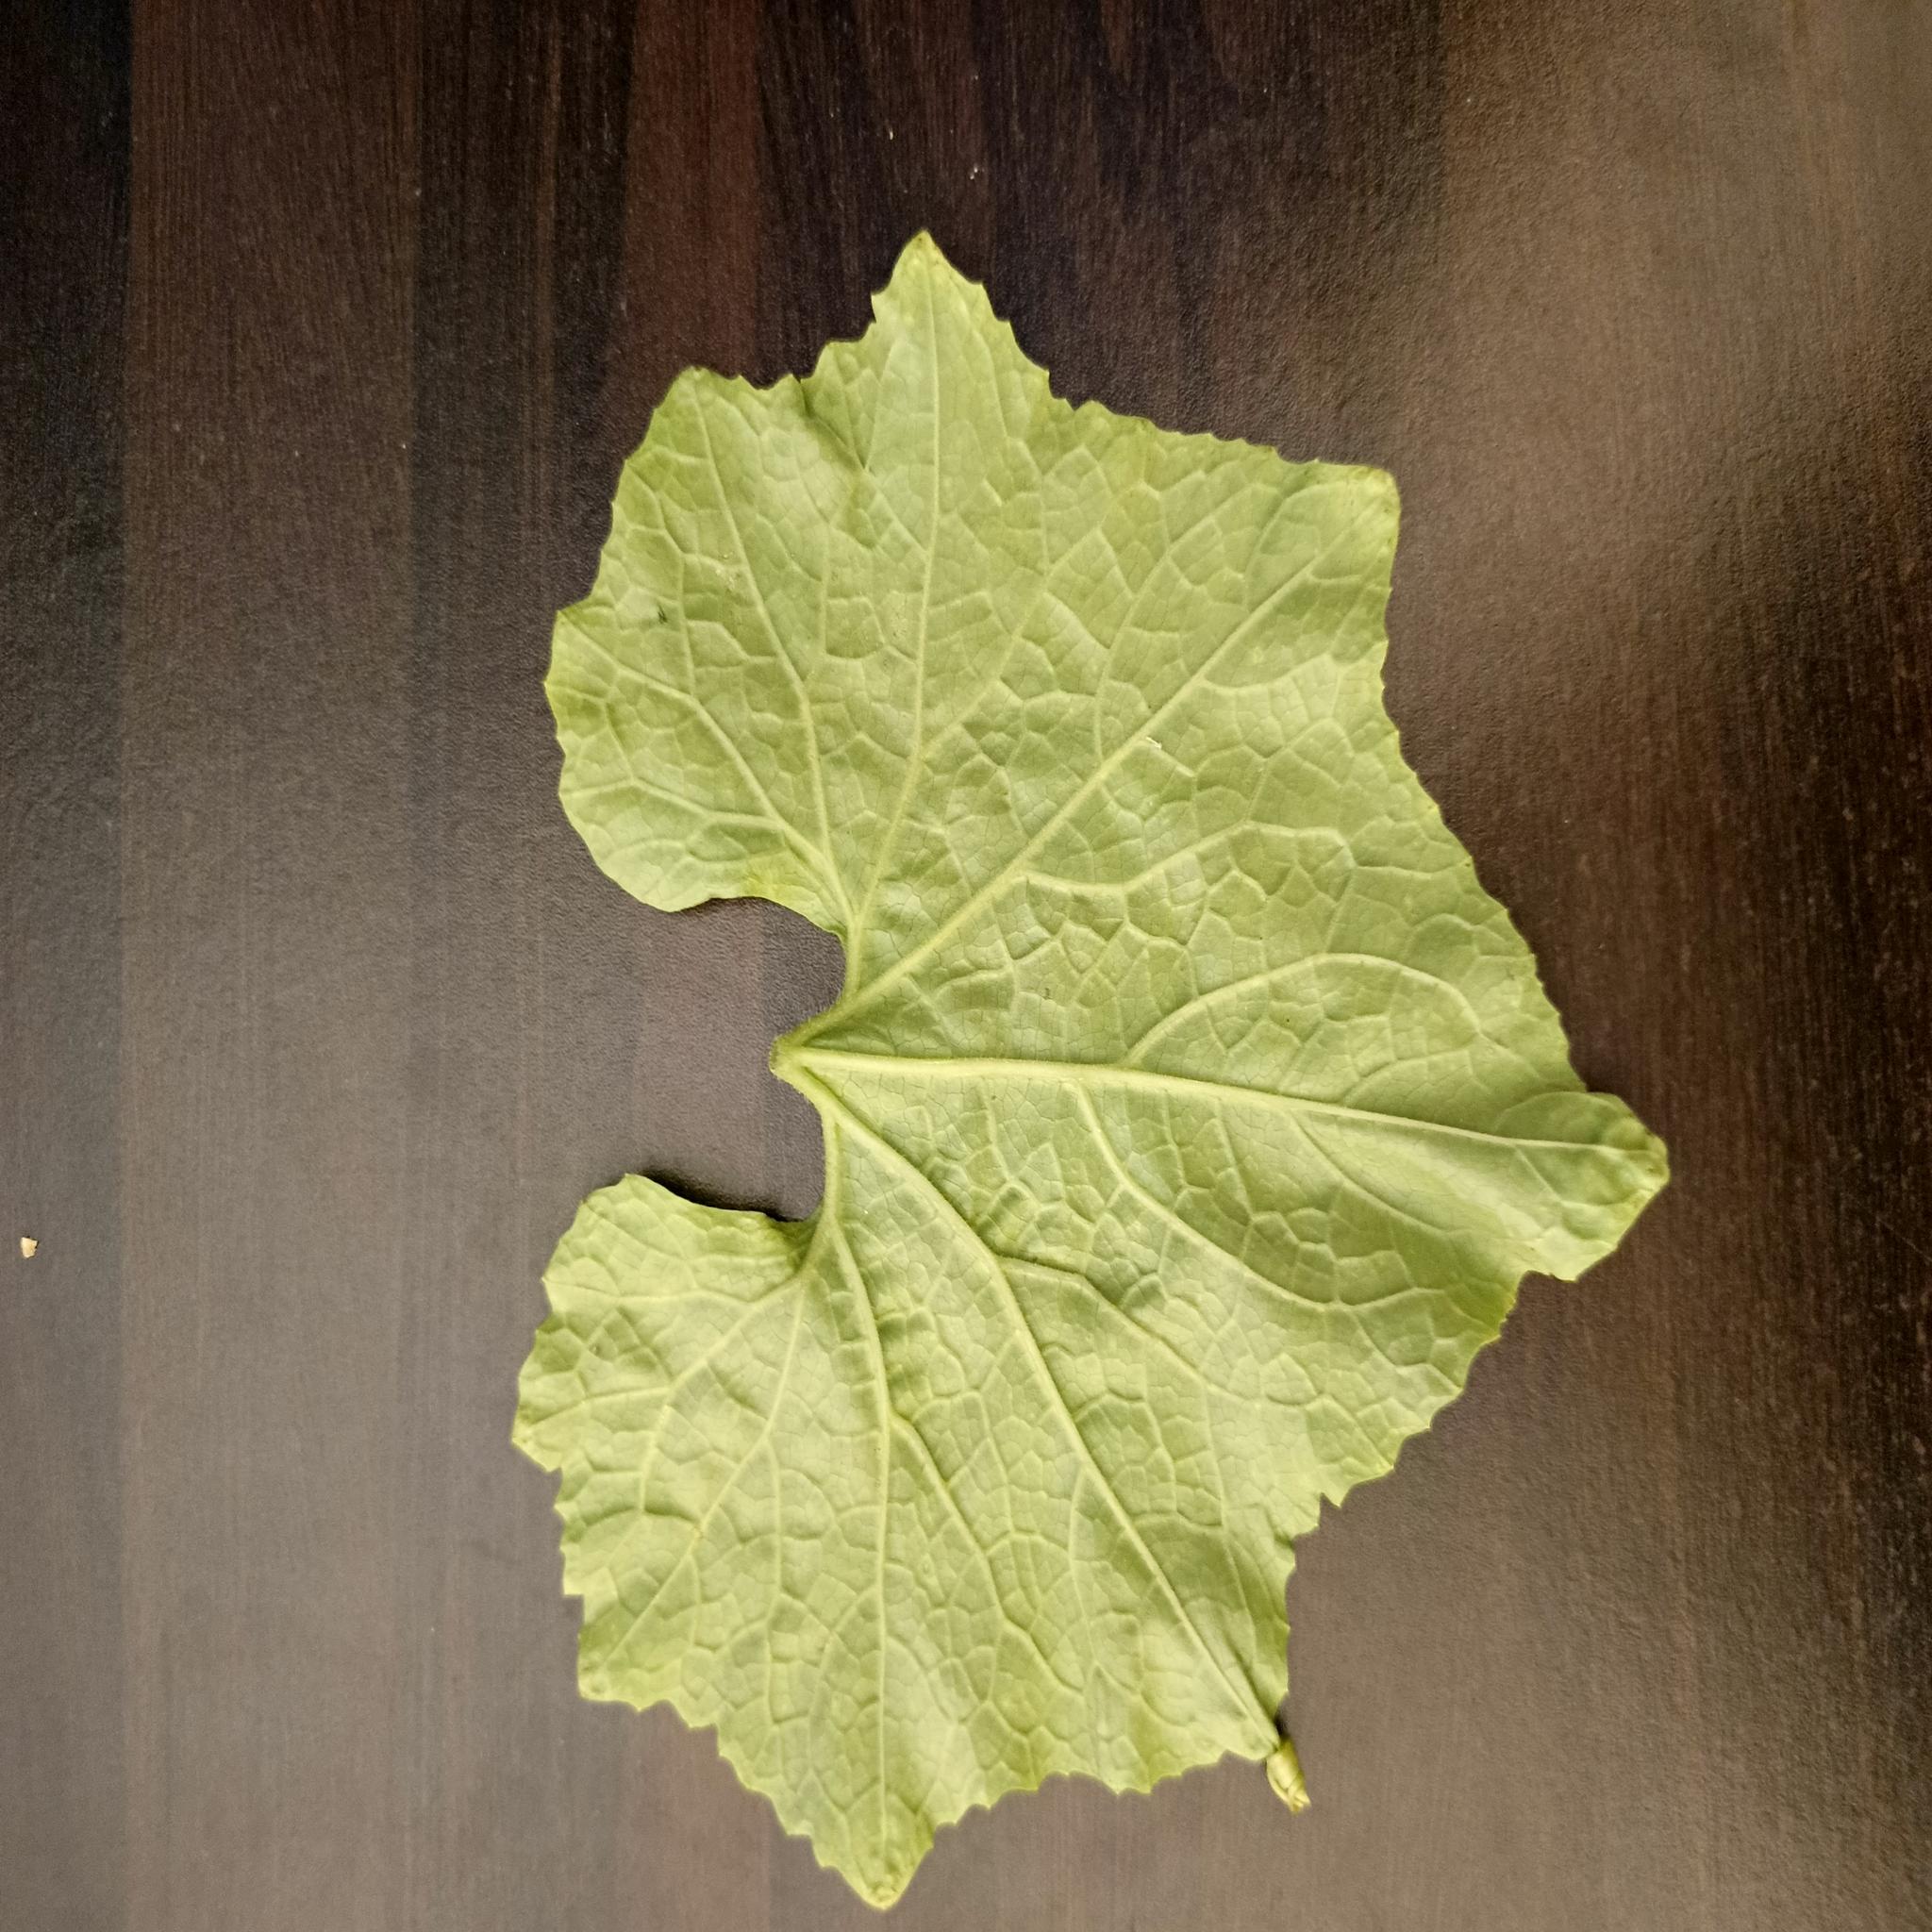
Label: Healthy